Alpina B3

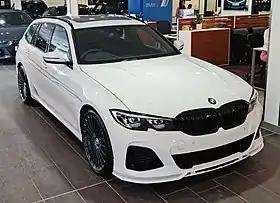

The Alpina B3 are a series of high performance executive cars manufactured by German automobile manufacturer Alpina, which is based on the BMW 3 Series of the car manufacturer BMW. As of 2021, it is produced as a sedan (four-door) and station wagon (touring). Up to and including the E90 series, two-door sedans, coupes and convertibles were also offered. With the exception of the convertible, every model was optionally available with all-wheel drive. The current diesel variant runs under the Alpina D3 Biturbo.